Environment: real
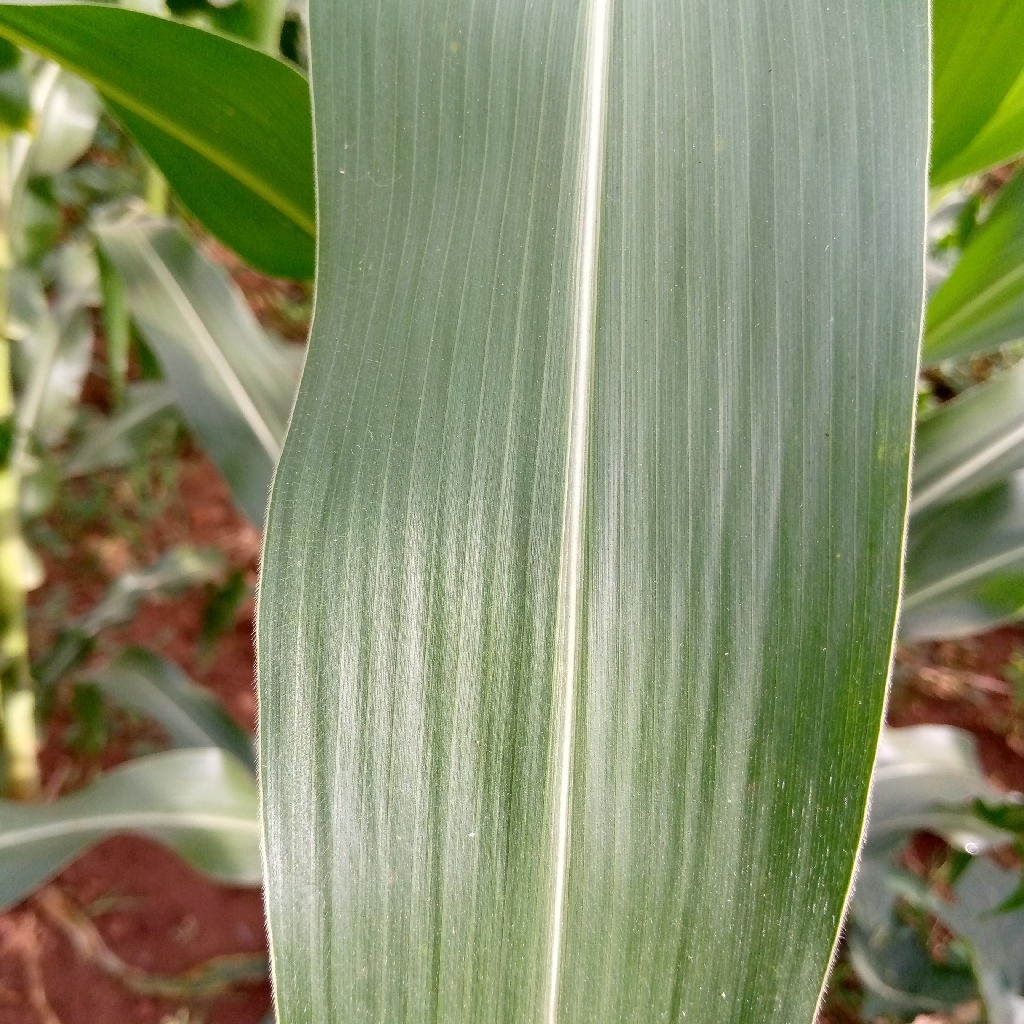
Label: healthy